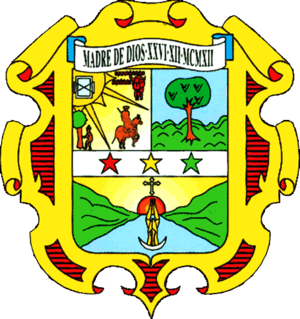
Le département de Madre de Dios est l'une des 24 régions du Pérou. Elle fait géographiquement partie de l'Amazonie et son nom provient du Río Madre de Dios qui traverse la région. Sa capitale est la ville de Puerto Maldonado.